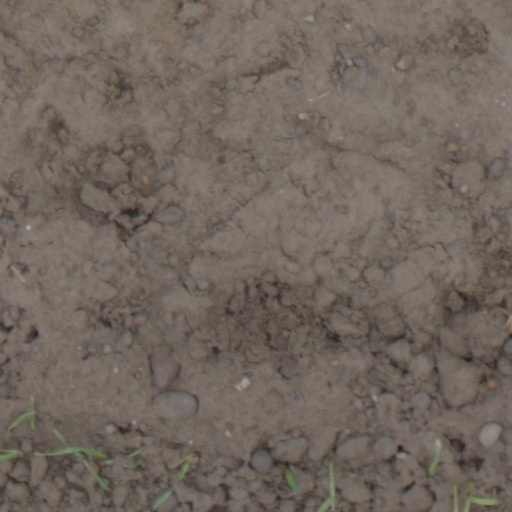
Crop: wheat